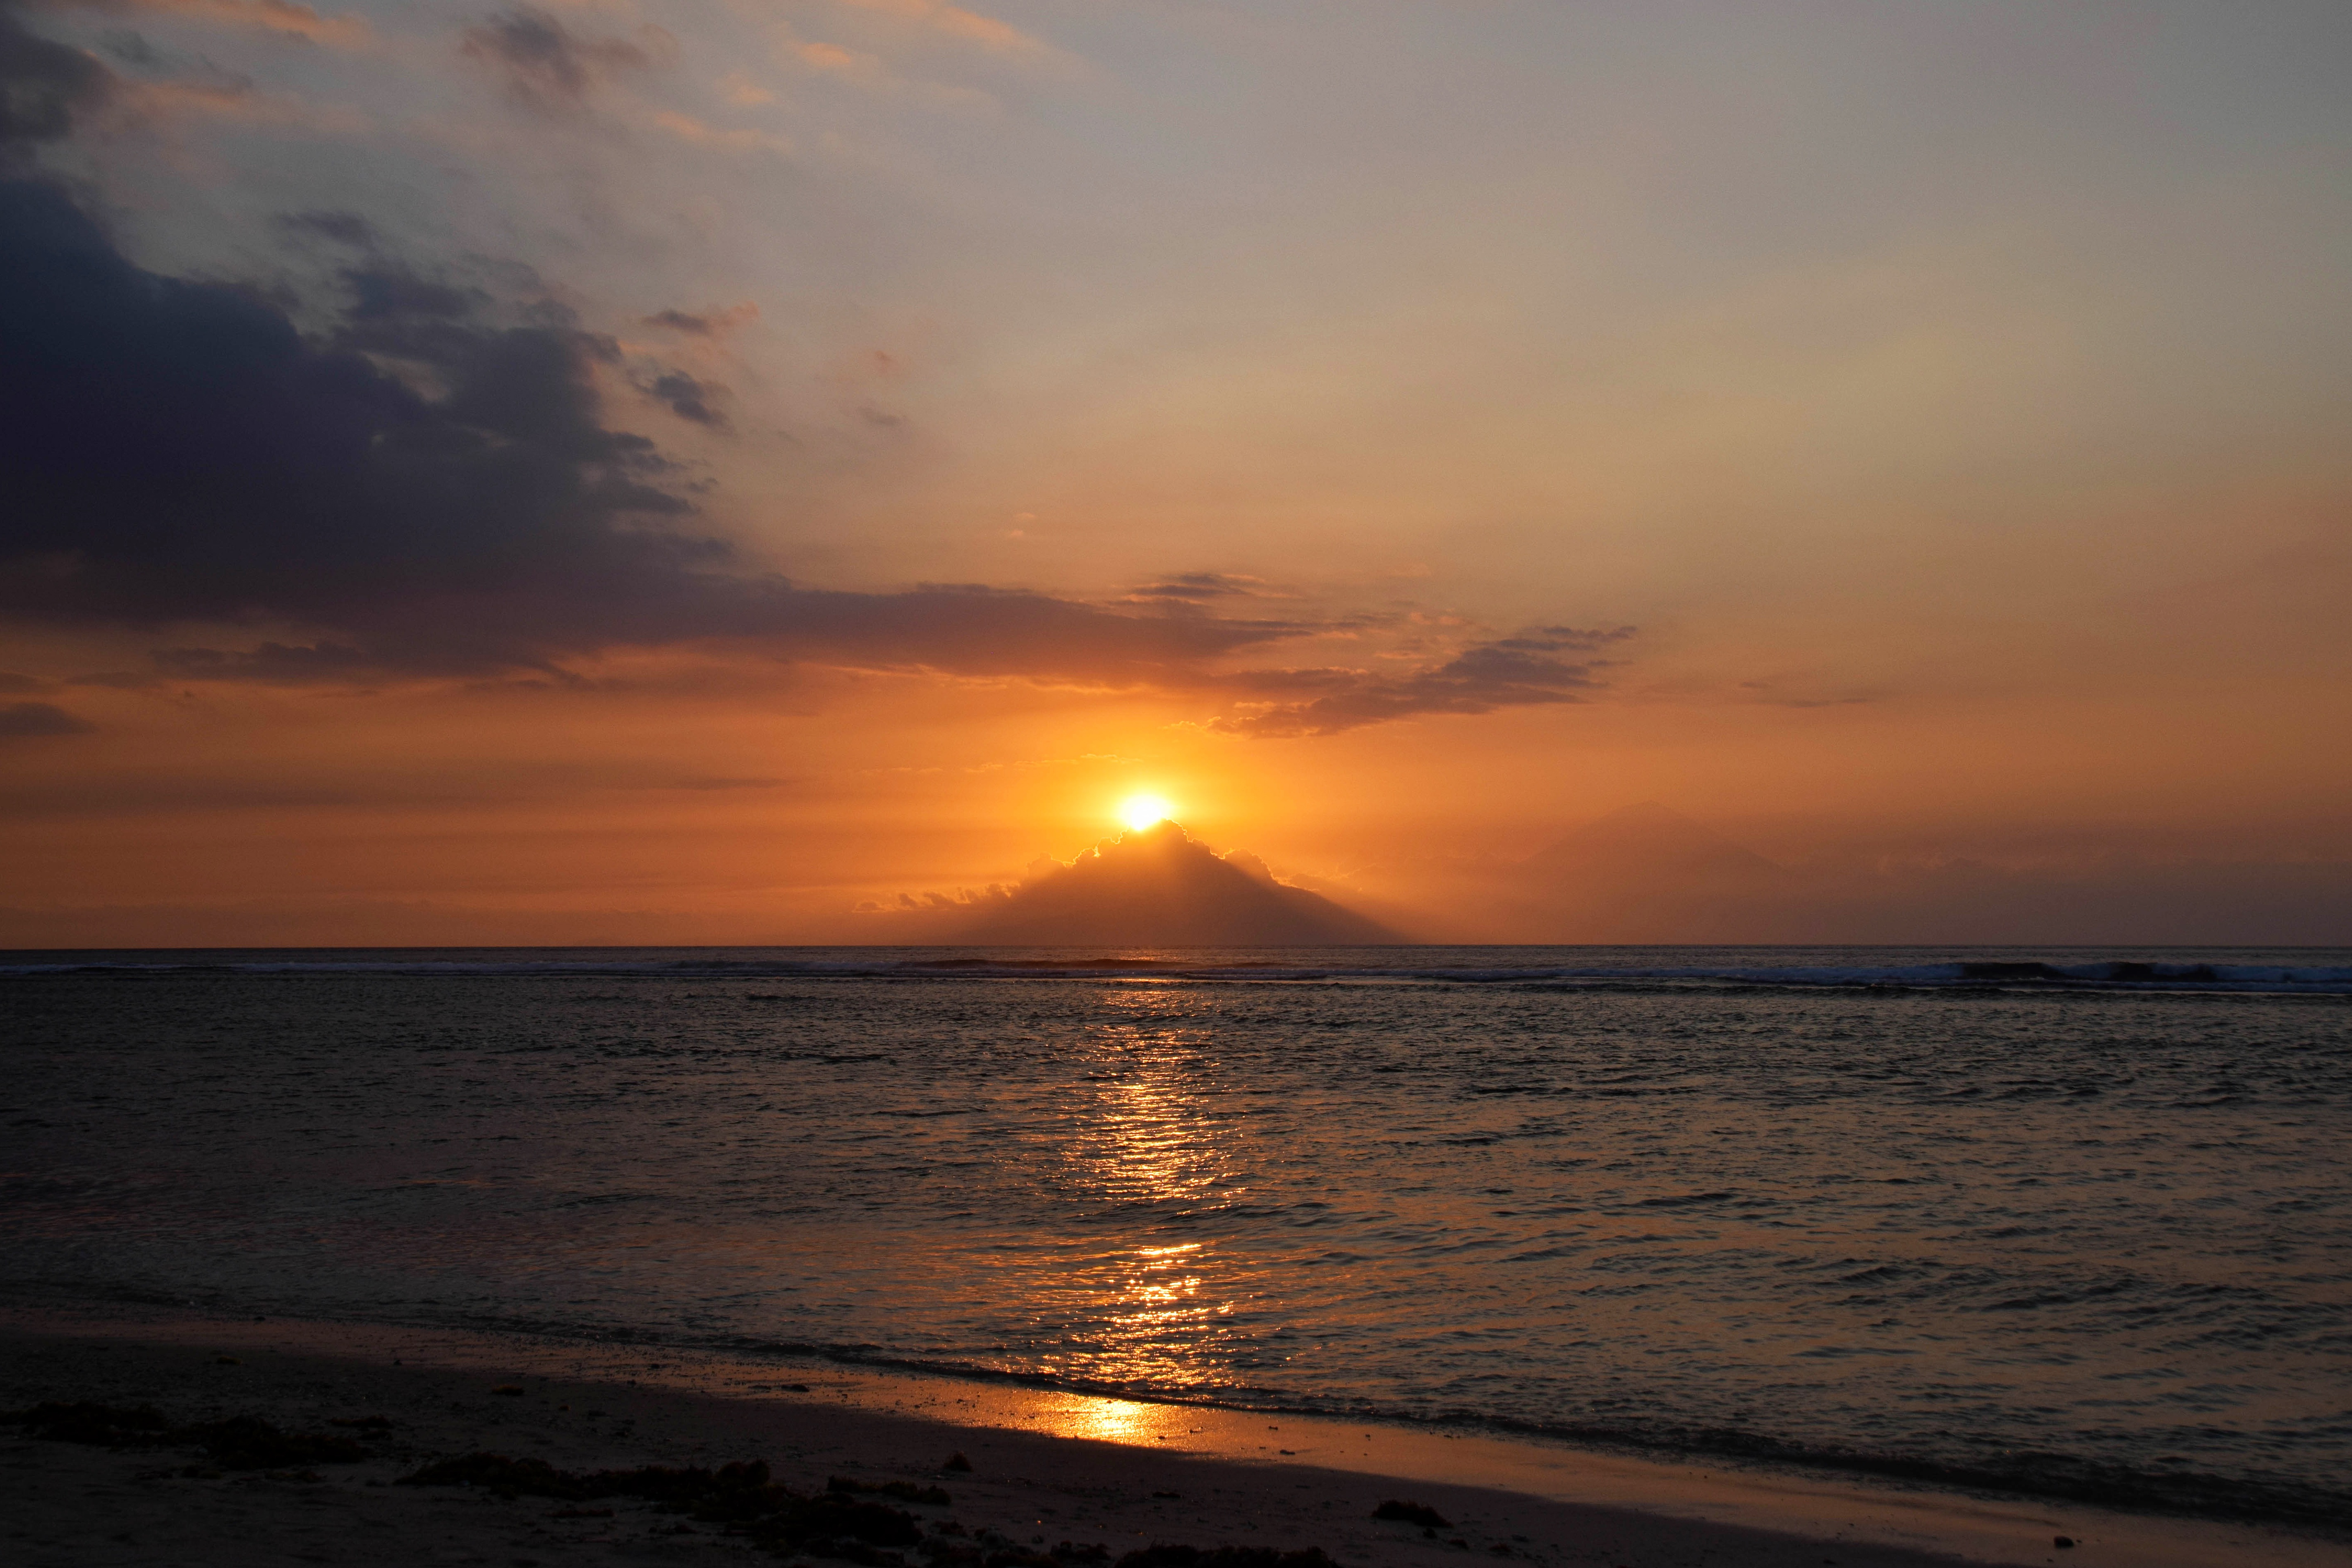
beach, sea, coast, water, sand, ocean, horizon, cloud, sun, sunrise, sunset, sunlight, morning, shore, wave, dawn, travel, dusk, evening, golden, romantic, indonesia, abendstimmung, afterglow, wind wave, gili islands